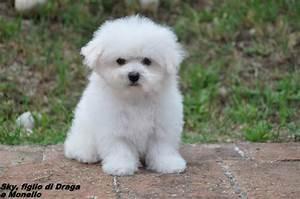
dog